List of awards and nominations received by Game of Thrones

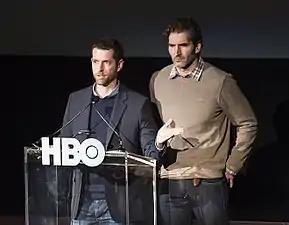
D. B. Weiss and David Benioff received the Primetime Emmy Award for Outstanding Writing for a Drama Series for "Mother's Mercy" in 2015 and for "Battle of the Bastards" in 2016.

The Emmy Awards were established in 1949 in order to recognize excellence in the American television industry, and are bestowed by members of the Academy of Television Arts & Sciences. Emmy Awards are given in different ceremonies presented annually; Primetime Emmy Awards recognize outstanding work in American primetime television programming, while the Creative Arts Emmy Awards are presented to honor technical and creative achievements, and include categories recognizing work of art directors, lighting and costume designers, cinematographers, casting directors, and other production-based personnel. The Emmy Award corresponds to the Academy Award (for film), the Tony Award (for theatre), and the Grammy Award (for music).